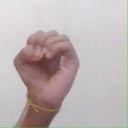
अक्षर: ऊ